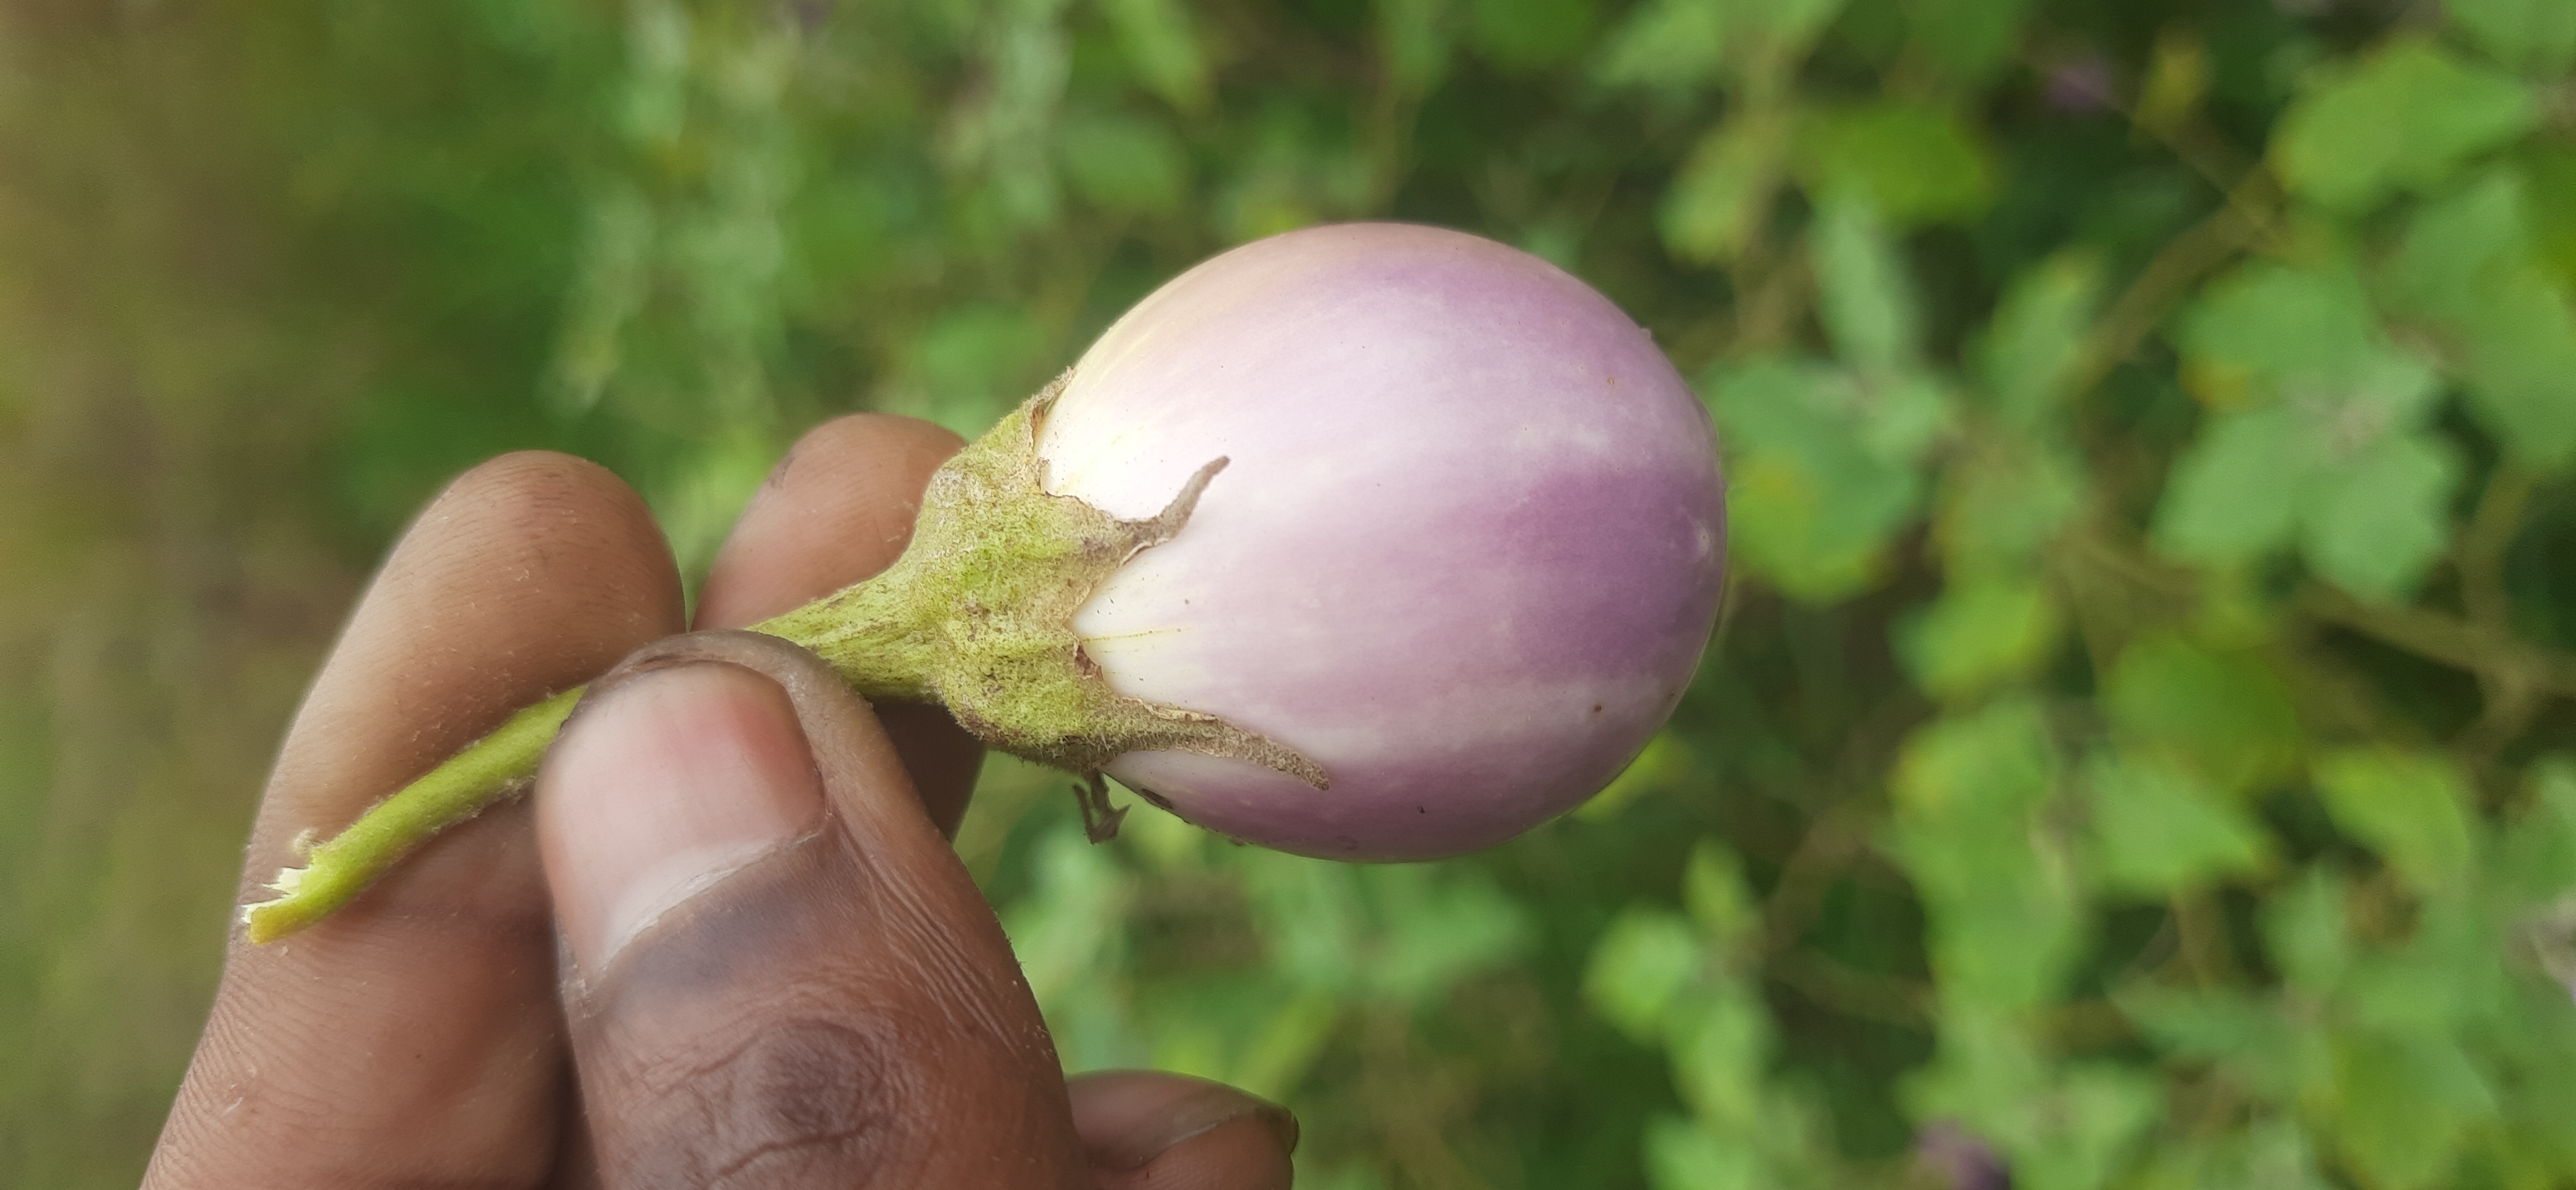
Label: Healty Brinjal